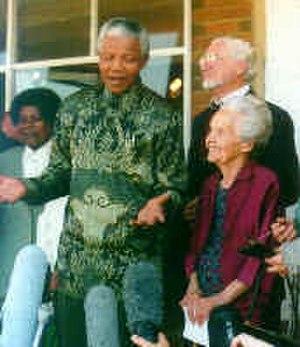
Carel Willem Hendrik Boshoff est un universitaire sud-africain, professeur de théologie à l'université de Pretoria, doyen de la faculté de théologie, président de l'Afrikaner Broederbond, chef du mouvement Voortrekker, créateur du concept du Volkstaat et fondateur en 1991 du village afrikaner d'Orania.
Orania est une ville d'Afrique du Sud située dans la province du Cap-du-Nord, dans la région du désert du Karoo.
Hendrik Frensch Verwoerd, né le 8 septembre 1901 à Amsterdam et mort le 6 septembre 1966 au Cap, est un homme politique, un universitaire et un éditorialiste sud-africain, membre du Parti national, ministre des Affaires indigènes dans les gouvernements Malan et Strijdom puis Premier ministre d'Afrique du Sud de 1958 à 1966.